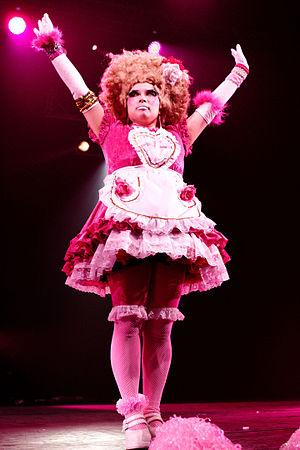
Les Romanesques en concert à Japan Expo 2011 (Paris, France).